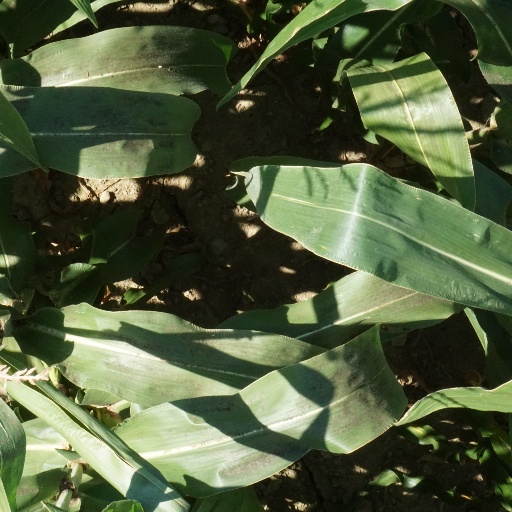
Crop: maize; corn